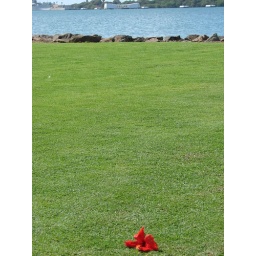
A lush green section of grass with the Arizona Memorial in the background contrasted with a single hibiscus flower.